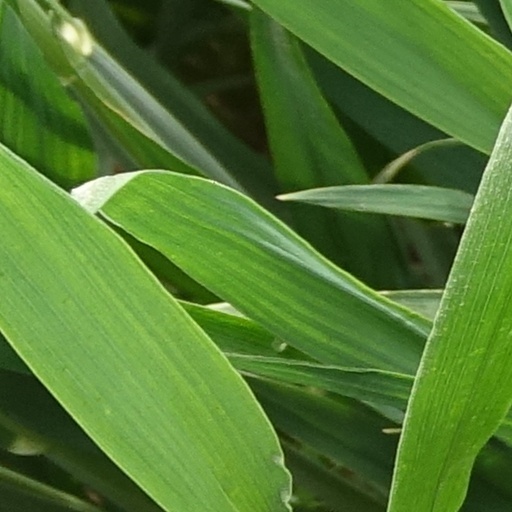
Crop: wheat